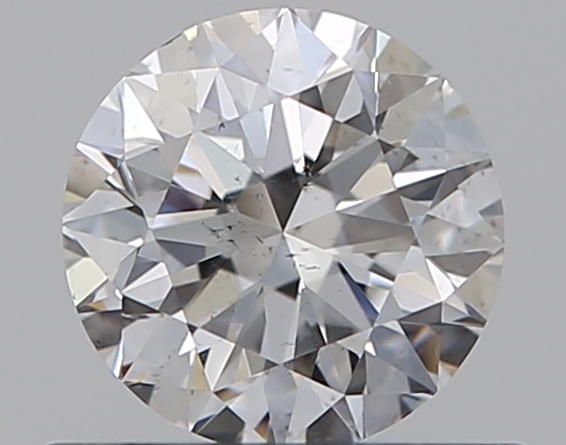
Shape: round
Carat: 0.5
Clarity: SI1
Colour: E
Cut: VG
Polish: EX
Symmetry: VG
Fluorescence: N
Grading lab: GIA
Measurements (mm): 4.97 x 5.02 x 3.18